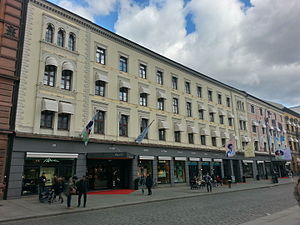
Paleet shoppingsenter
Mercursenteret
"Paleet er en indkøbscenter på Karl Johans gate i Oslo, der åbnede i 1990. Det er ejet af KLP Eiendom. Det stod færdig i efteråret 1990 som resultat af fornyelsen af Karl Johan-kvartalet efter en strid om bevaring eller ""sanering"" gennem mange år. Det blev til slut vedtaget at bevare gårdene langs Karl Johans gate, men under projekteringen blev flere af dem alligevel revet ned, og kun facaderne blev bevaret som en skal foran nybyggede ejendomme bagved.